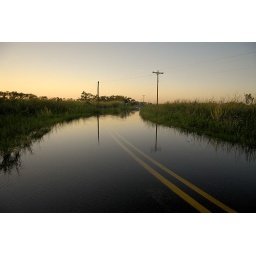
water over road